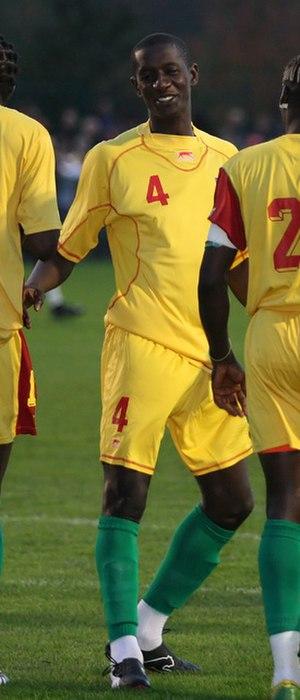
Momo Sylla est un footballeur guinéen évoluant au poste de milieu.